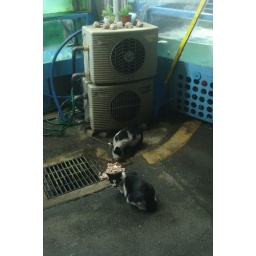
Street cats eating fish in Seongbuk-gu, Seoul.